Mil Mi-8

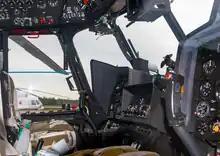
Mi-8 helicopter cockpit

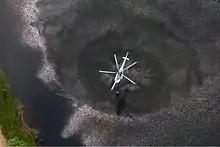
Ukrainian Ministry of Emergency Situations Mi-8MSB picking up water for aerial firefighting purposes.

The Yugoslav Air Force took delivery of 24 Mi-8T (Hip C) transport helicopters between May 1968 and May 1969 to equip two squadrons of the newly formed 119th transport regiment from Niš military airport, each squadron with 12 helicopters. Subsequently, from 1973 to the early 1980s, Yugoslavia purchased more Mi-8T helicopters to re-equip two squadrons of 111th regiment from Pleso military airport near Zagreb and the 790th squadron from Divulje military airport near Split, which was under the command of the Yugoslav Navy. In total, the Yugoslav Air Force received 92 Mi-8Ts, designated by the Yugoslav People's Army as the "HT-40", while local modification of several helicopters into electronic warfare variants produced the "HT-40E". Some 40 helicopters were equipped for firefighting operations.